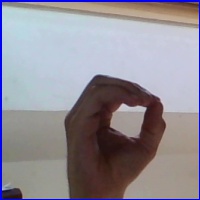
Letra: O